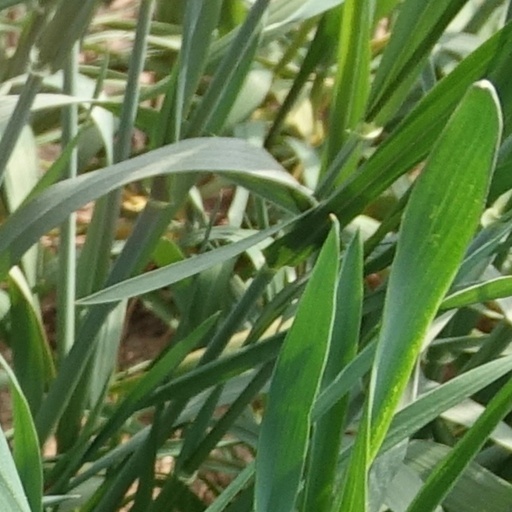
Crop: wheat